Allendale, Michigan

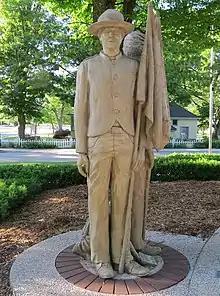

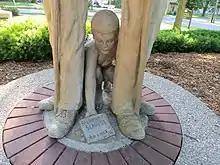

Allendale Community Park is a 40-acre park situated near the township office. It contains a Veterans Garden of Honor honoring U.S. soldiers. It contains nine statues representing veterans of U.S. wars. One of the statues, installed in 1998, depicting a Confederate and Union soldier standing back-to-back with a young slave crouched between them at their feet, has been controversial for seeming to honor the Confederacy.